Architecture of Kerala

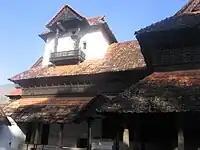
Classic roof decor of Kerala palaces

Within the "nalambalam", a separate complex contains the cooking foods meant to serve the deity and for distribution among devotees as "prasadam". Such complexes are called "thevarapura", where the holy fire or Agni is invoked.